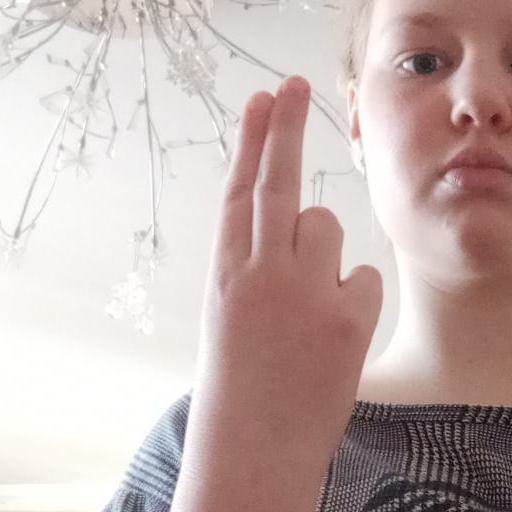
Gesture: two_up_inverted